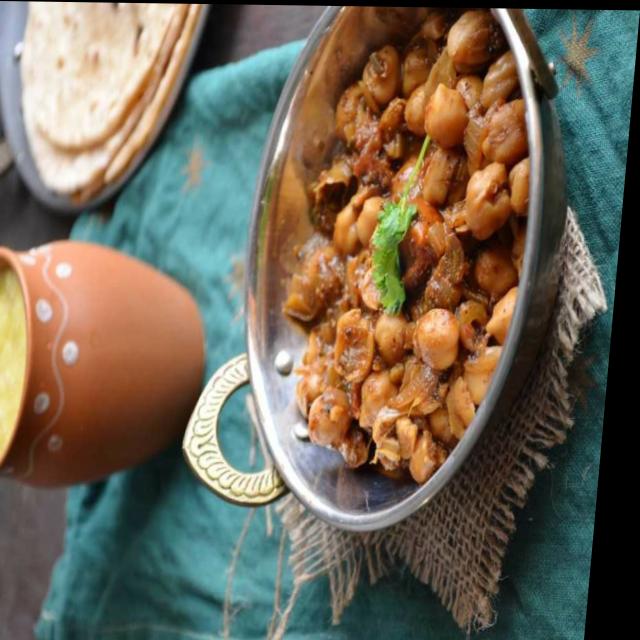
Dish: chole